Futurism (music)

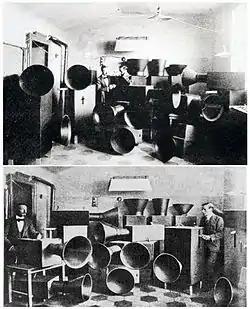
Luigi Russolo, intonarumori, 1913

Futurism was an early 20th-century art movement which encompassed painting, sculpture, poetry, theatre, music, architecture, cinema and gastronomy. Filippo Tommaso Marinetti initiated the movement with his "Manifesto of Futurism", published in February 1909. Futurist music rejected tradition and introduced experimental sounds inspired by machinery, and influenced several 20th-century composers. According to Rodney Payton, "early in the movement, the term 'Futurism' was misused to loosely define any sort of avant-garde effort; in English, the term was used to label a composer whose music was considered 'difficult'."